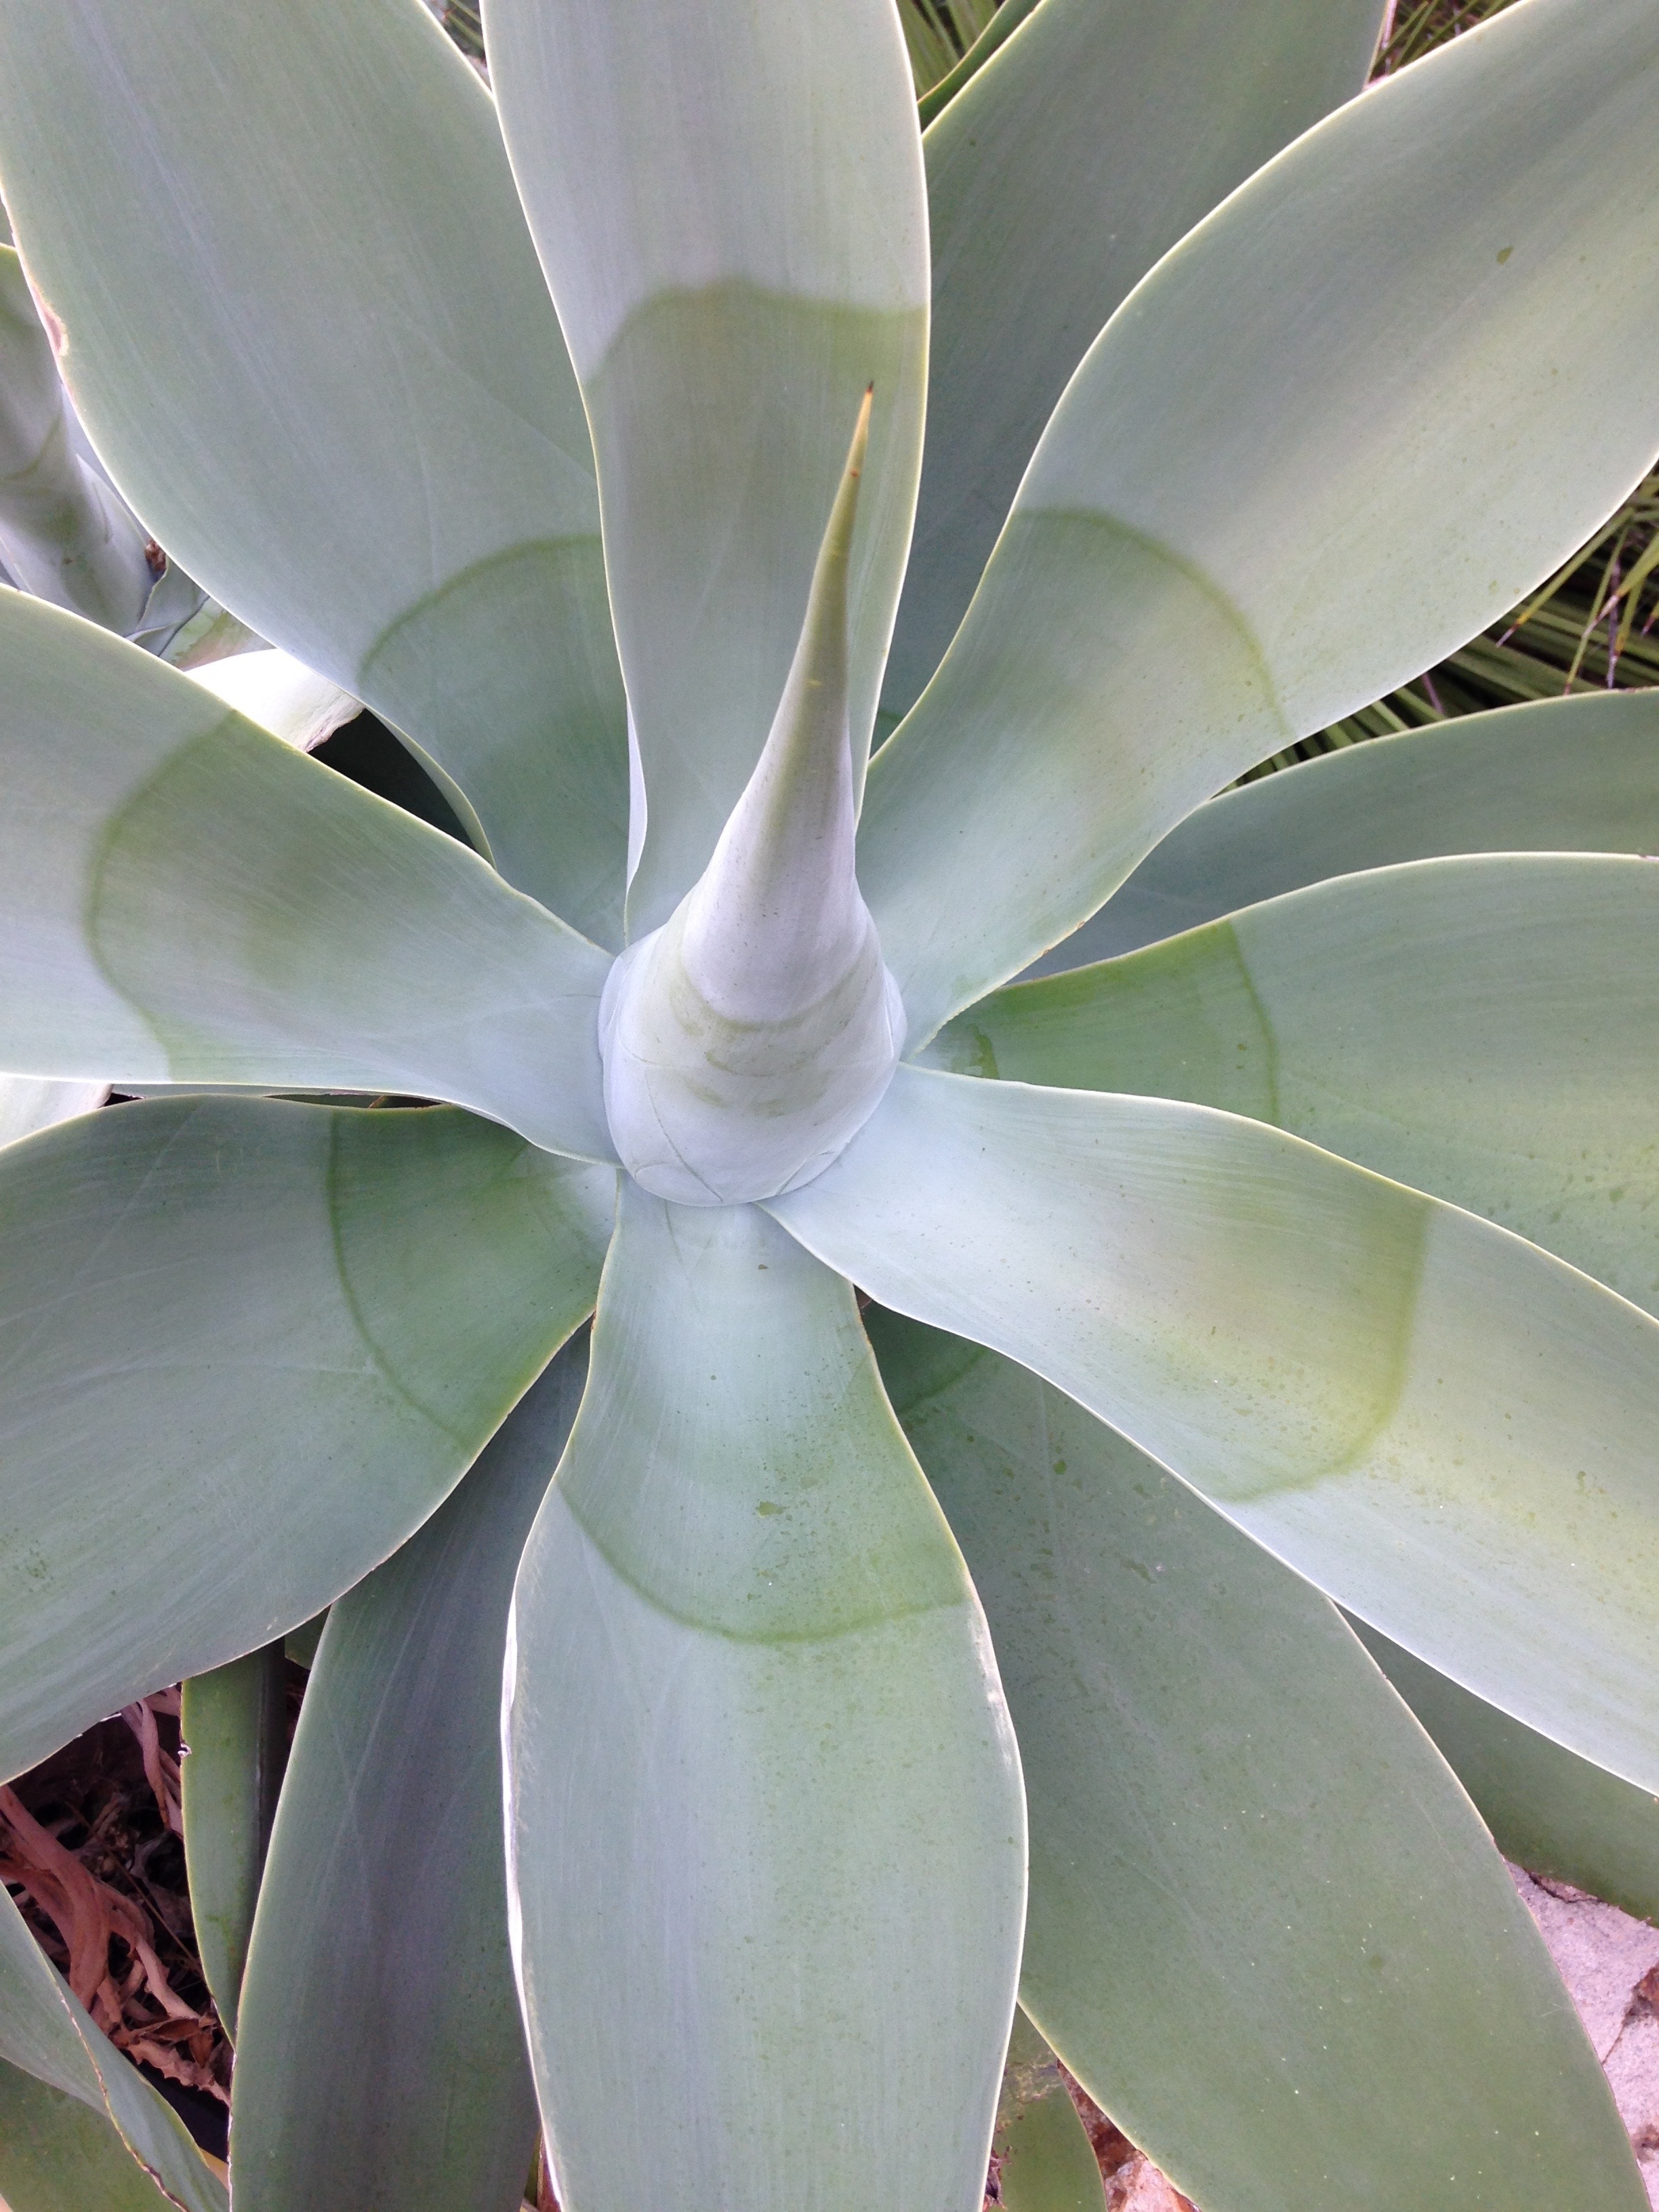
nature, plant, flower, petal, botany, flora, agave, corsican, island of beauty, maquis, wild plants, flowering plant, plant stem, land plant, agave azul, algave